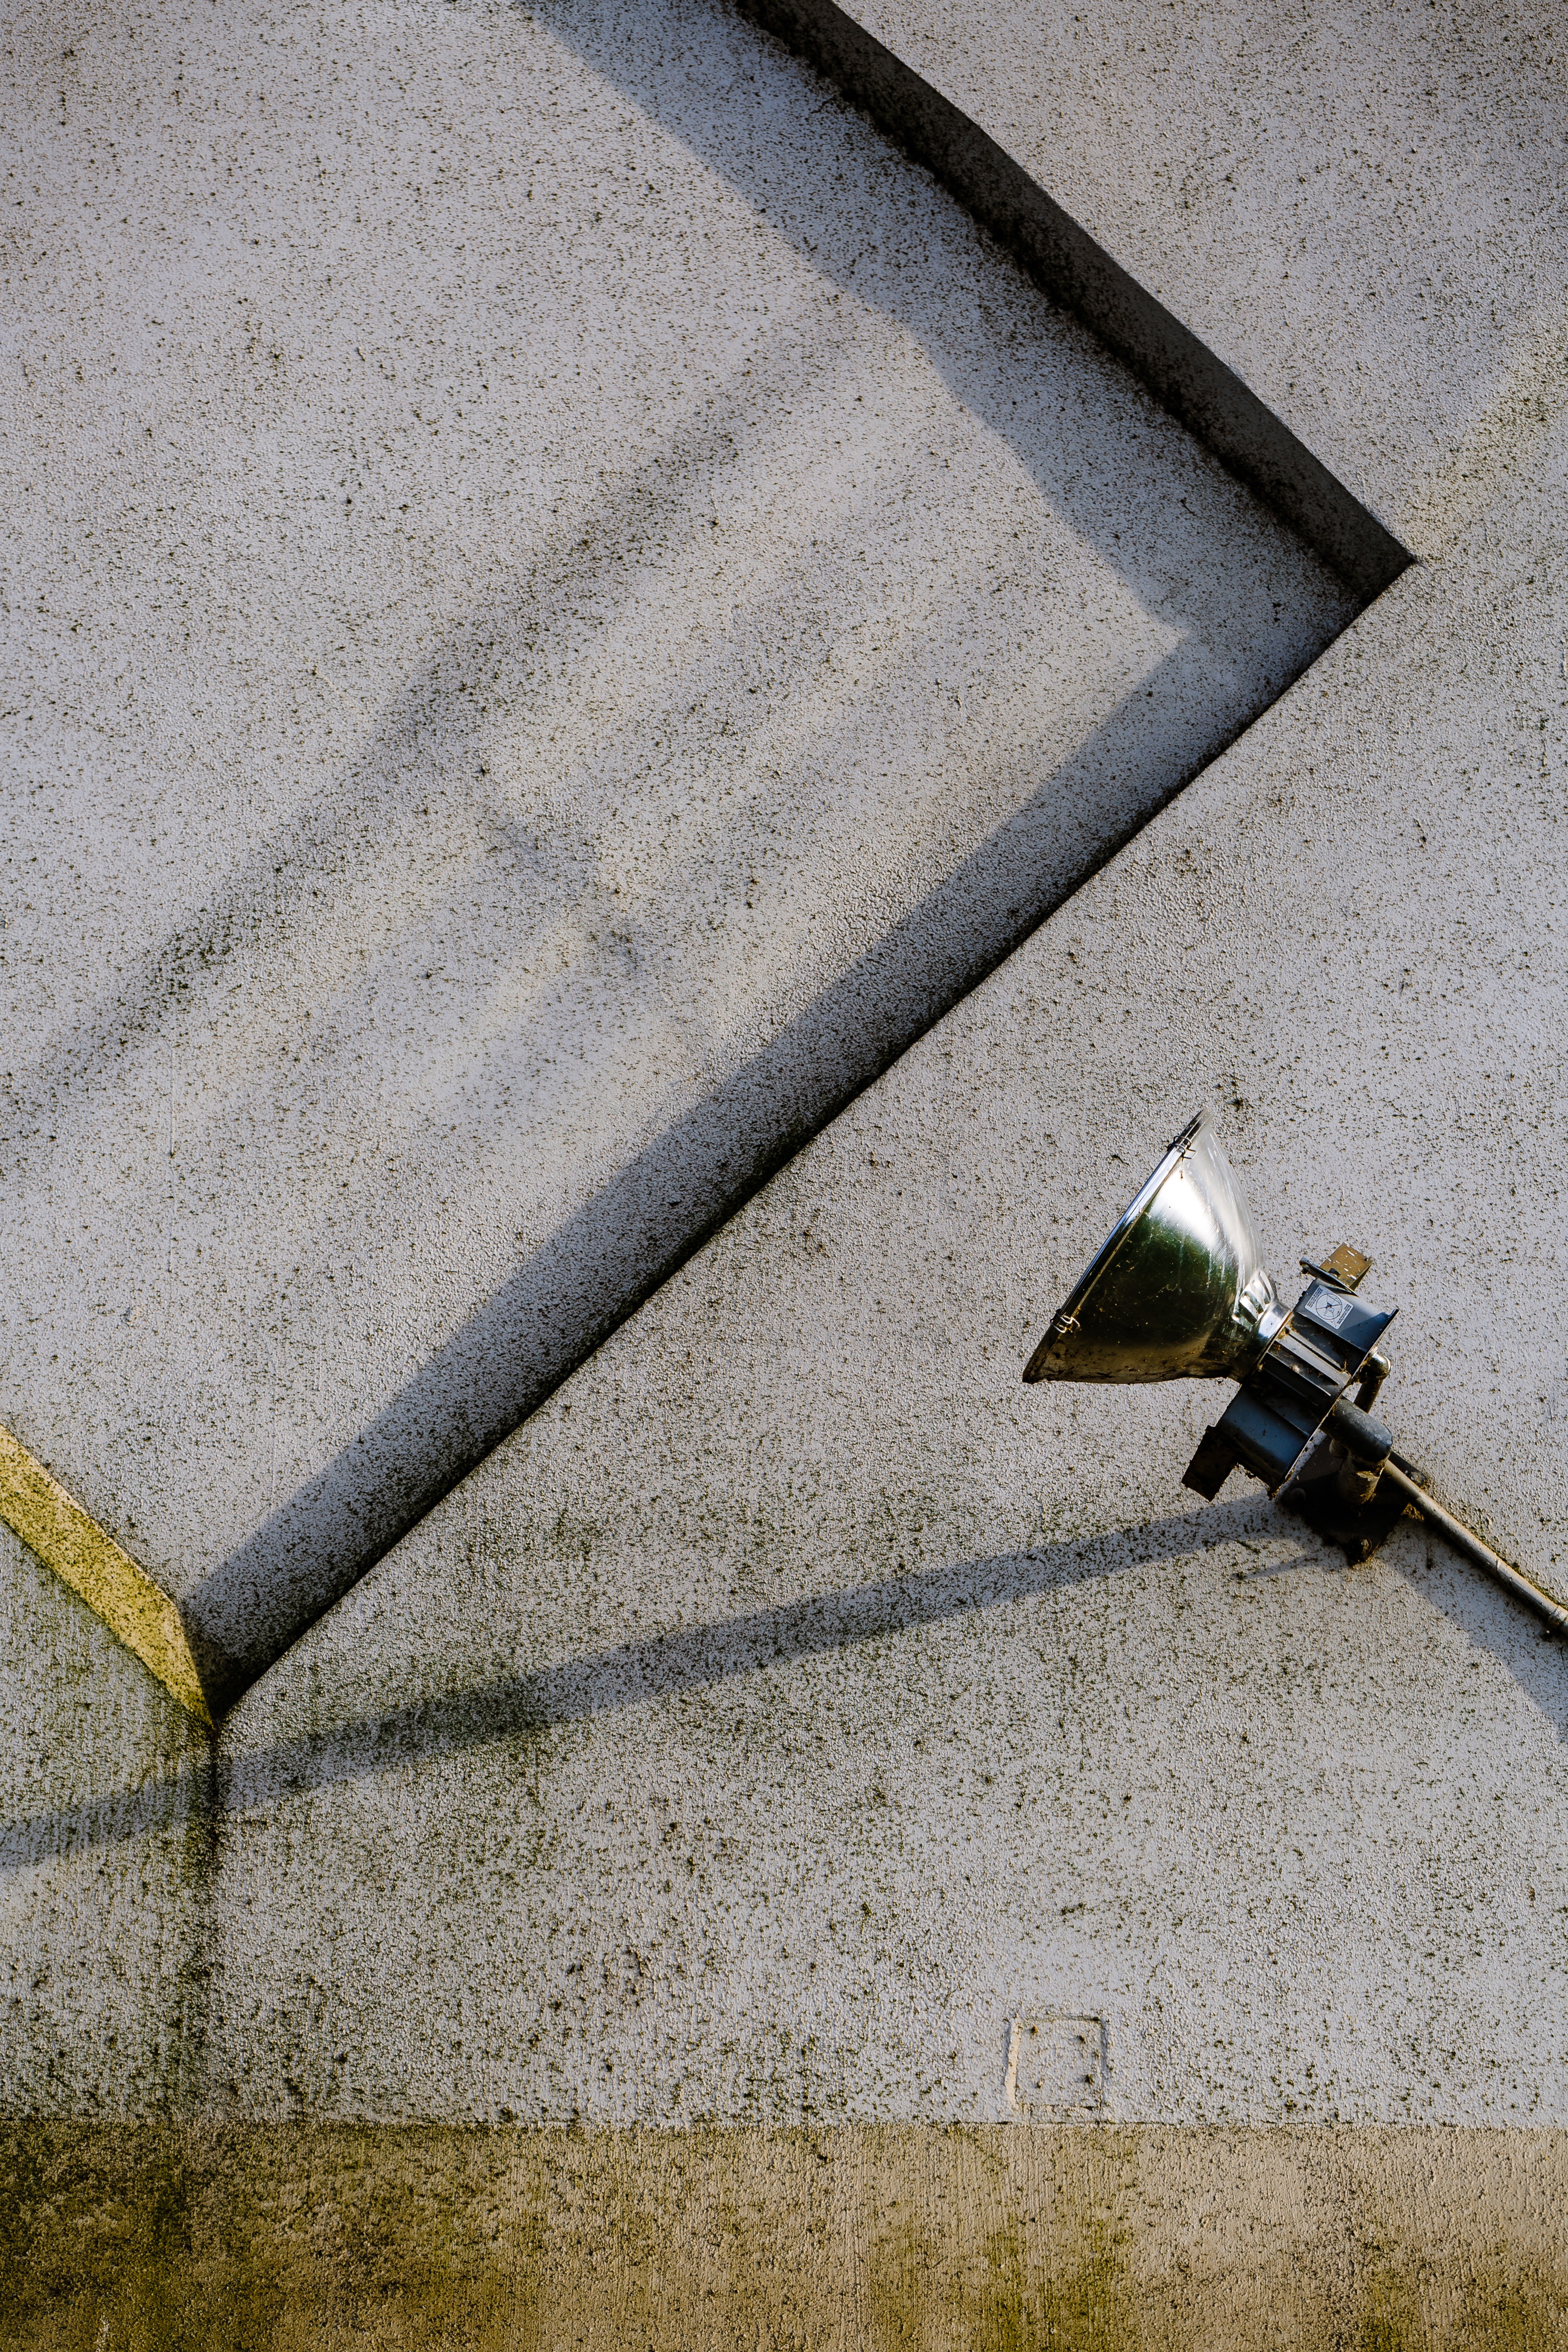
wing, roof, wall, asphalt, green, material, road surface